Conscientious objector

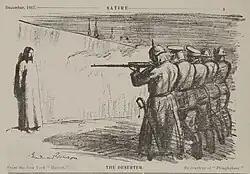
"The Deserter" by Boardman Robinson, "The Masses", 1916

Many conscientious objectors have been executed, imprisoned, or otherwise penalized when their beliefs led to actions conflicting with their society's legal system or government. The legal definition and status of conscientious objection has varied over the years and from nation to nation. Religious beliefs were a starting point in many nations for legally granting conscientious objector status.